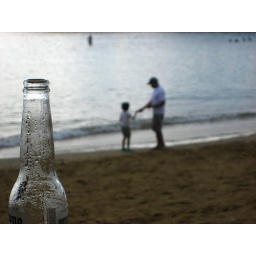
Father and son playing on a beach in Isabela, Puerto Rico.